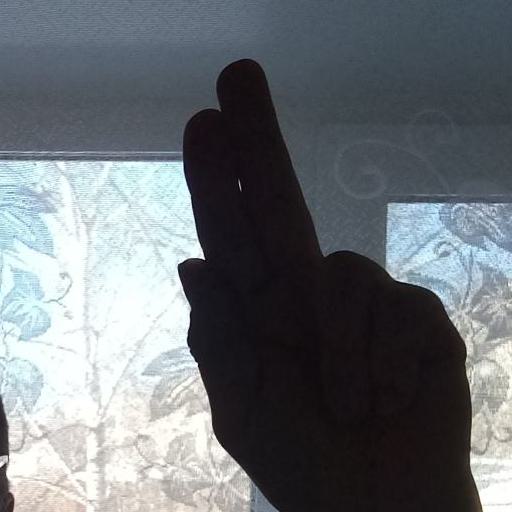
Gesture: two_up